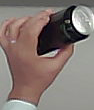
Product: monster_energydrink